Tartrazine

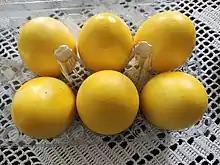
Easter eggs dyed with tartrazine

Many foods contain tartrazine in various proportions, depending on the manufacturer or person preparing the food. When in food, tartrazine is typically labelled as "color", "tartrazine", or "E102", depending on the jurisdiction, and the applicable labeling laws (see Regulation below).